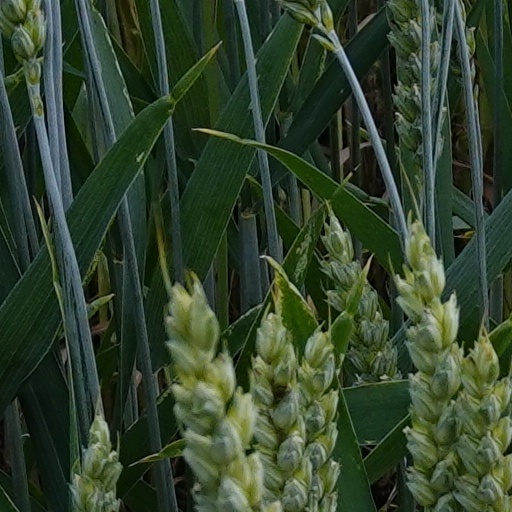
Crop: wheat